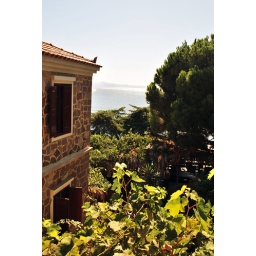
molivos, house in green